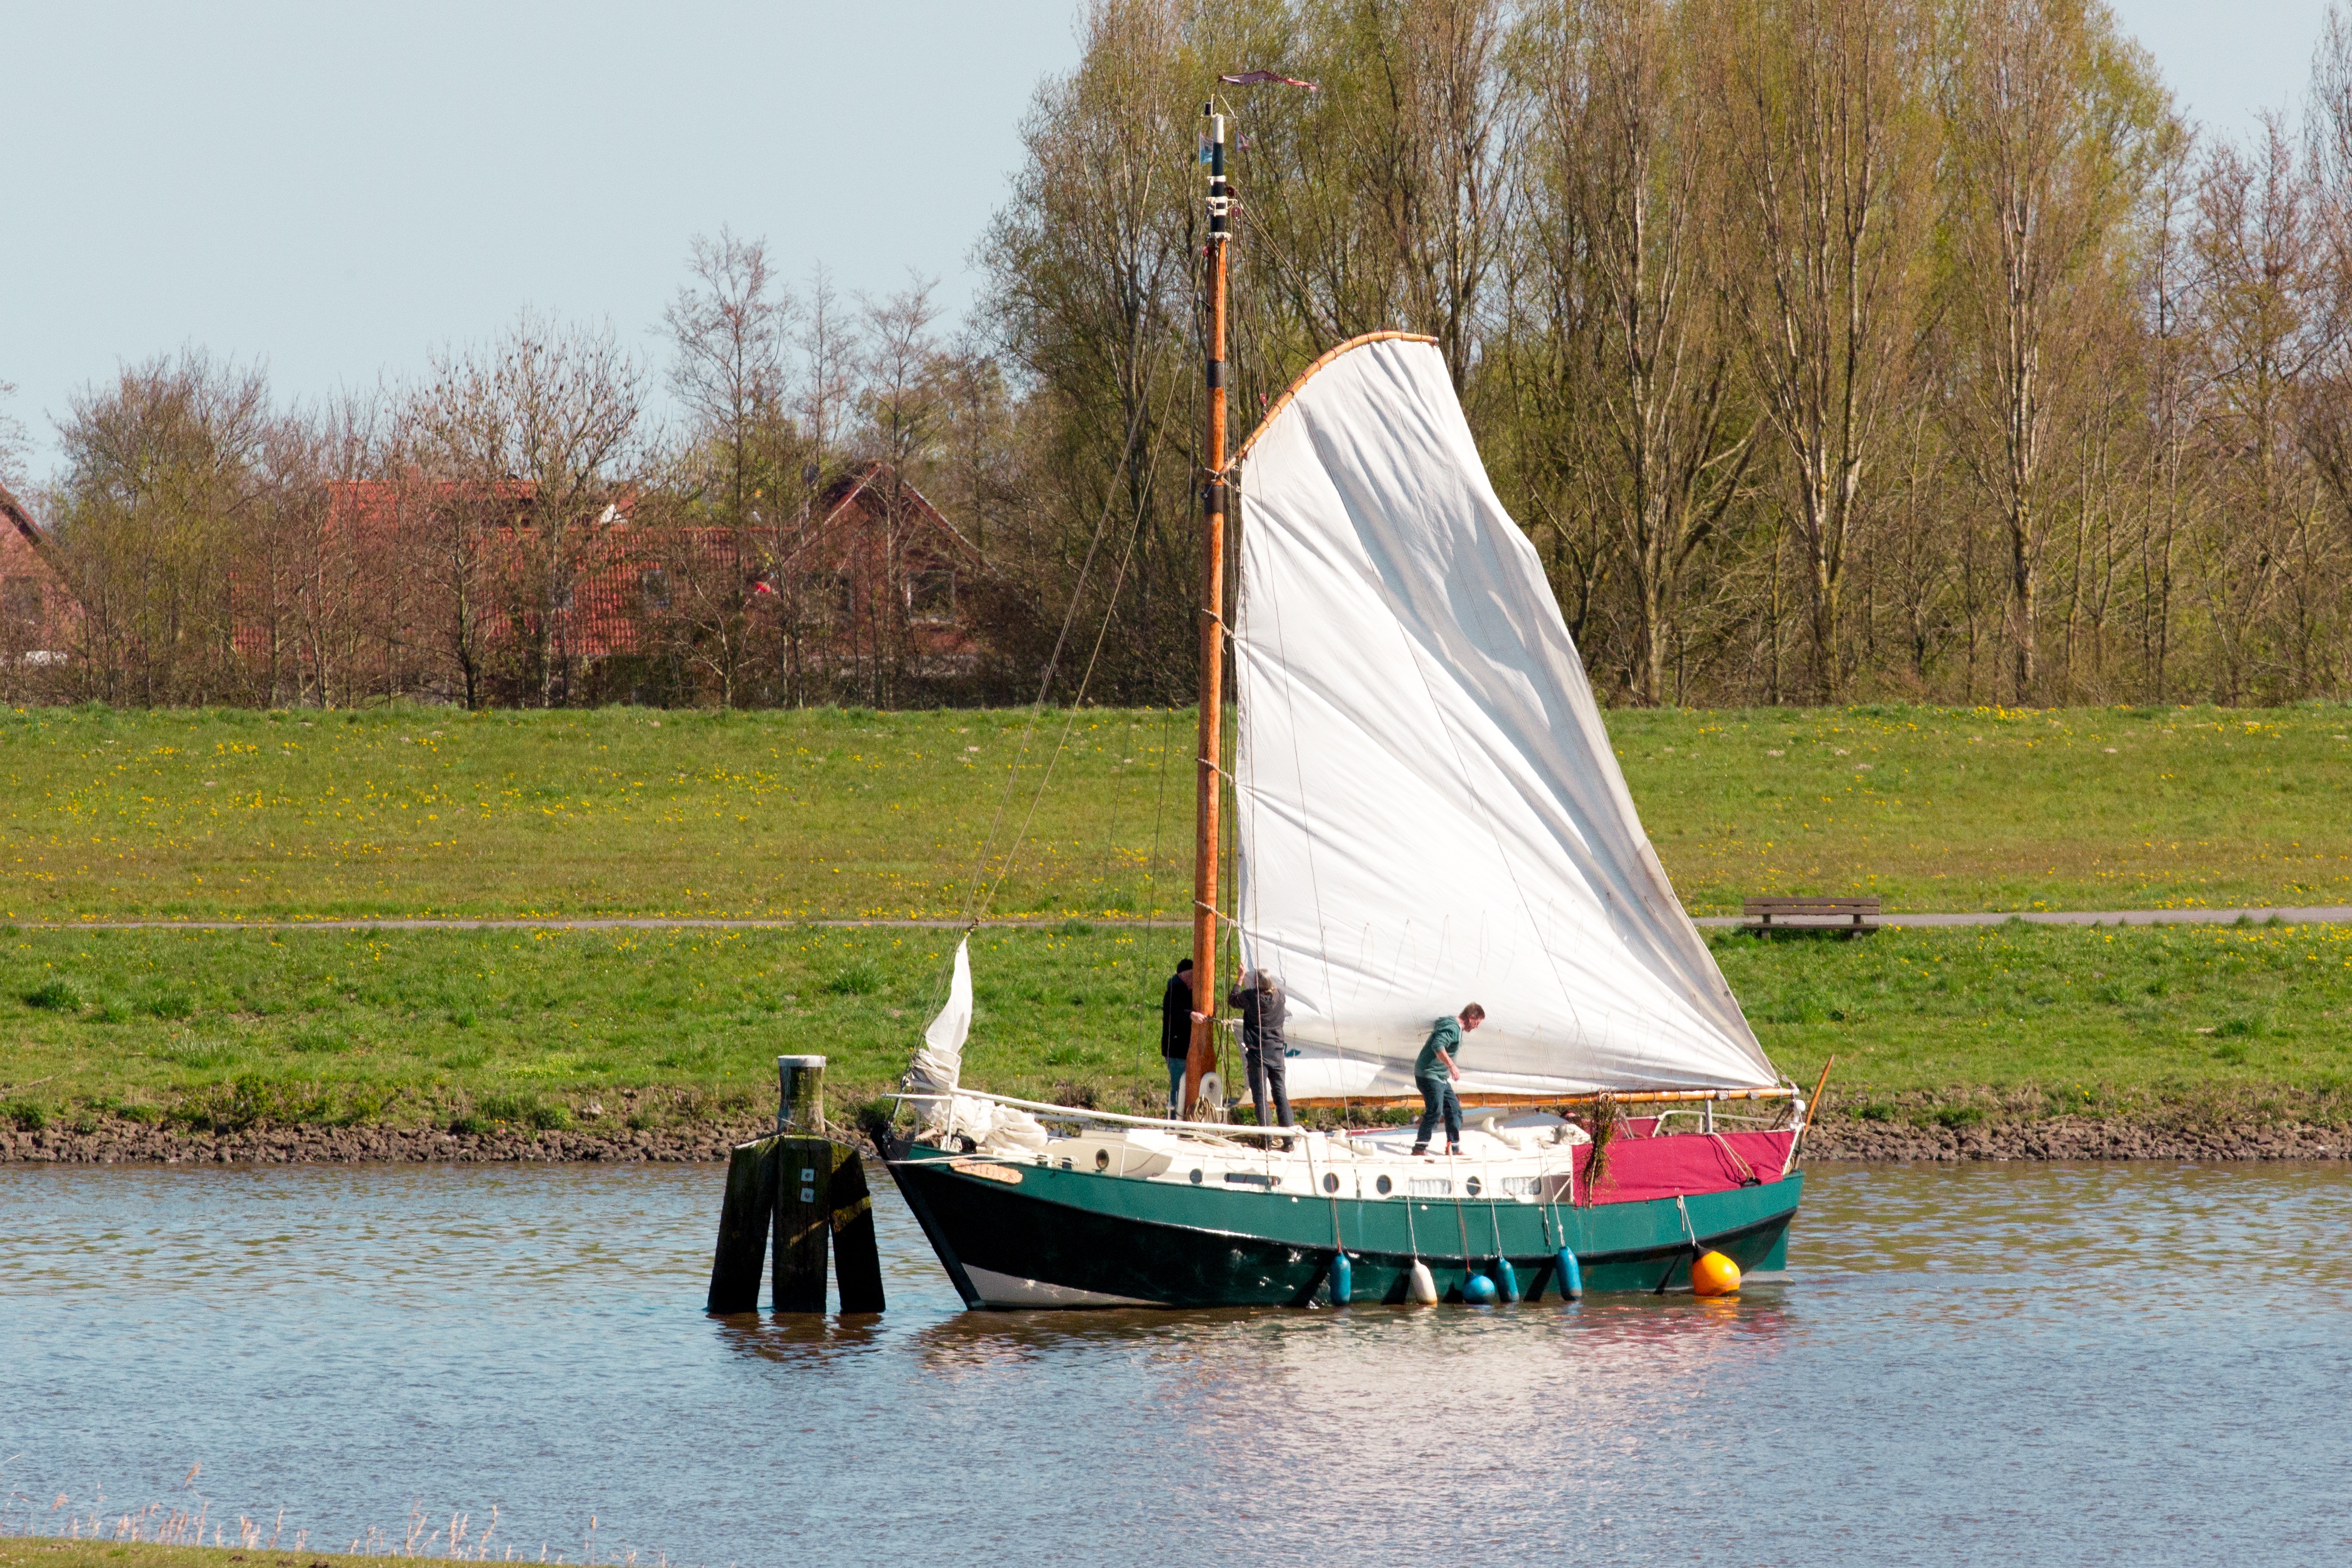
sea, boat, ship, boot, vehicle, sailing, sailboat, sail, sailing vessel, watercraft, schooner, sailing boat, sailing ship, dinghy, skiff, watercraft rowing, dinghy sailing